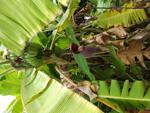
Label: xamthomonas